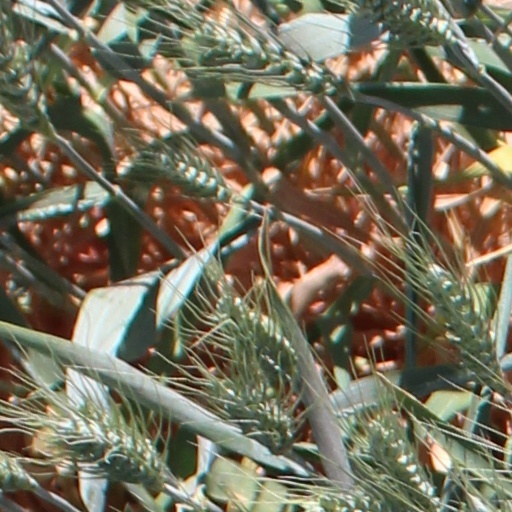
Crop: wheat